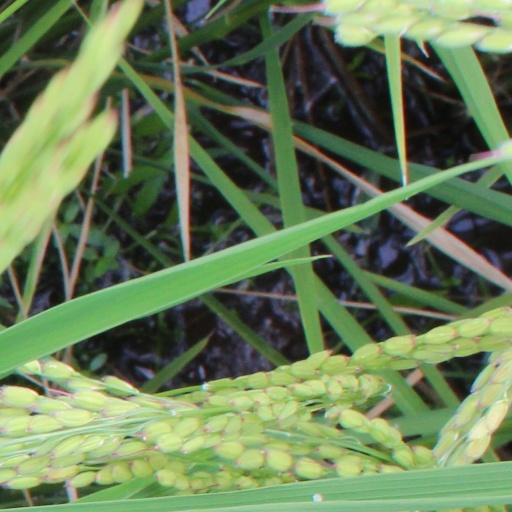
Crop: rice